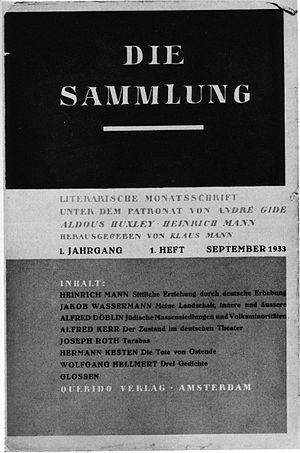
Querido Verlag est une ancienne maison d'édition germanophone basée à Amsterdam et fondée en 1933 par Fritz Helmut Landshoff et Emanuel Querido. Elle publia des auteurs anti-nazis et interdits en Allemagne comme Alfred Döblin, Lion Feuchtwanger, Heinrich et Klaus Mann, Joseph Roth et Anna Seghers.
Klaus Heinrich Thomas Mann, né le 18 novembre 1906 à Munich, mort le 21 mai 1949 à Cannes, est un écrivain allemand. Il est le fils de l'écrivain Thomas Mann, le neveu de Heinrich Mann et le frère, entre autres, d'Erika et Golo Mann.